Mykhailo Kozyk

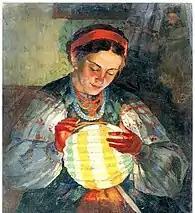
Young Girl with a Lantern

During the Revolution of 1905, he passed out revolutionary leaflets. Later that year, he was expelled from school, due to his participation in a student strike. He returned to his home town and, the following year, was arrested at a Social Democratic rally. He managed to escape from prison and went into hiding. When it was relatively safe, he joined a group of artists who were decorating in Bila Tserkva.